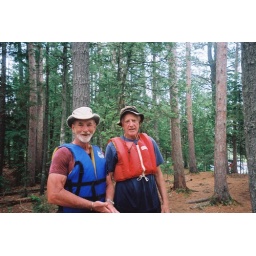
Our white water canoe trip down the Madawaska River in June of 2008.